Nurcan Çelik

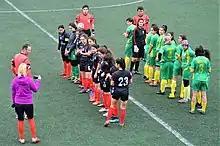
Akdeniz Nurçelik Spor (black/red) vs Osmaniye Spor (green/yellow) in the 2018-19 Turkish Women's Second Football League match. Nurcan Çelik (left in lilac/black/red) shooting a photograph of her team.

In 2010, she founded her own football club İstanbul Nurçelik Spor in Turkey giving her name to the club. She took over the players of her former club Zeytinburnuspor, which had recently folded. She established a women-only club, and did not open a men's branch for fear that one day a club president may decide to close the women's branch. She intended to bring women footballers from Northern Cyprus to Turkey. However, this became impossible as an international embargo was imposed on the Turkish Republic of Northern Cyprus. Therefore, the two clubs, İstanbul Nurçelik Spor and Akdeniz Spor Birliği, were merged into Akdeniz Nurçelik Spor in the 2013–14 season. Çelik acts as the president of her club.